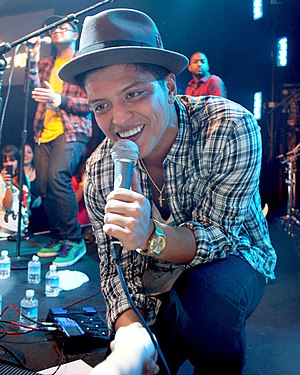
Bruno Mars
Bruno Mars' optræden i Las Vegas den 19. september 2010.
"Peter Gene Hernandez, bedre kendt under sit kunstnernavn Bruno Mars, er en amerikansk sanger, sangskriver og musikproducer. Han er kendt sine tre første singler ""Just the Way You Are"", ""Grenade"" og ""The Lazy Song"", der alle var hits i flere dele af verden.